Suffrage for Americans with disabilities

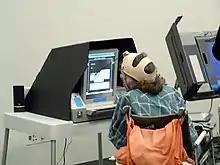
This voter with a manual dexterity disability is making choices on a touchscreen with a head dauber. This is an example of adaptive technology in use.

One of the most popularly utilized methods of combatting these problems in recent years has exhibited itself in the utilization of electronic voting machines. Because "punch card" and "lever" voting machines are often inaccessible to many parts of the disabled community, adaptive technology has been applied to many traditional devices, and many different kinds of accessible machines have been developed. Legislation like the Help America Vote Act has required that at least one accessible machine be available at each polling place.